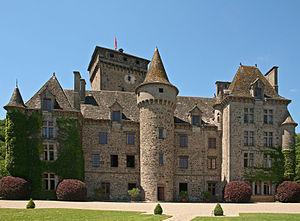
La façade du Château de Pesteils, sur la commune de Polminhac, dans le Cantal (France).
Cet article contient une liste des châteaux du département du Cantal.
Augustin ou Le Maître est là est un roman-fleuve français de Joseph Malègue publié en 1933. Il raconte la vie d'Augustin Méridier, né à la fin des années 1880. Au cours de sa brève existence, cet esprit supérieur rencontre toutes les formes d'amour, complexes et extrêmes, et leurs chagrins.
L'Auvergne est une région culturelle et historique de France située au cœur du Massif central.
Polminhac est une commune française, située dans le département du Cantal en région d'Auvergne-Rhône-Alpes.
Le château de Pesteils, ancienne Forteresse de Polminhac, est un château médiéval situé à Polminhac dans le Cantal. Le bâtiment est classé dans son ensemble au titre des monuments historiques depuis le 18 juillet 1994.